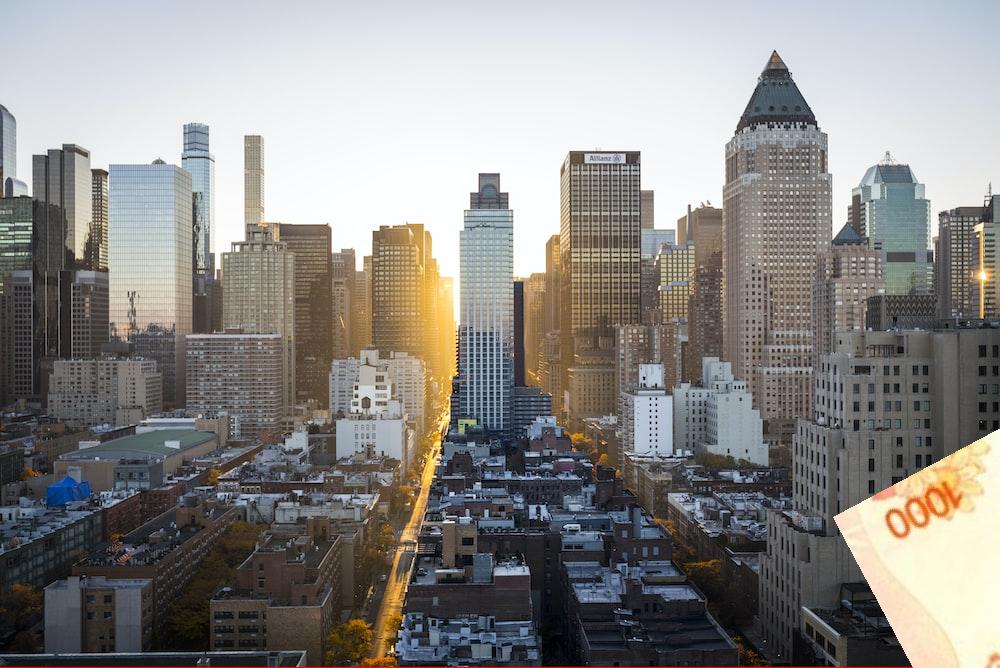
Denominación: 1000